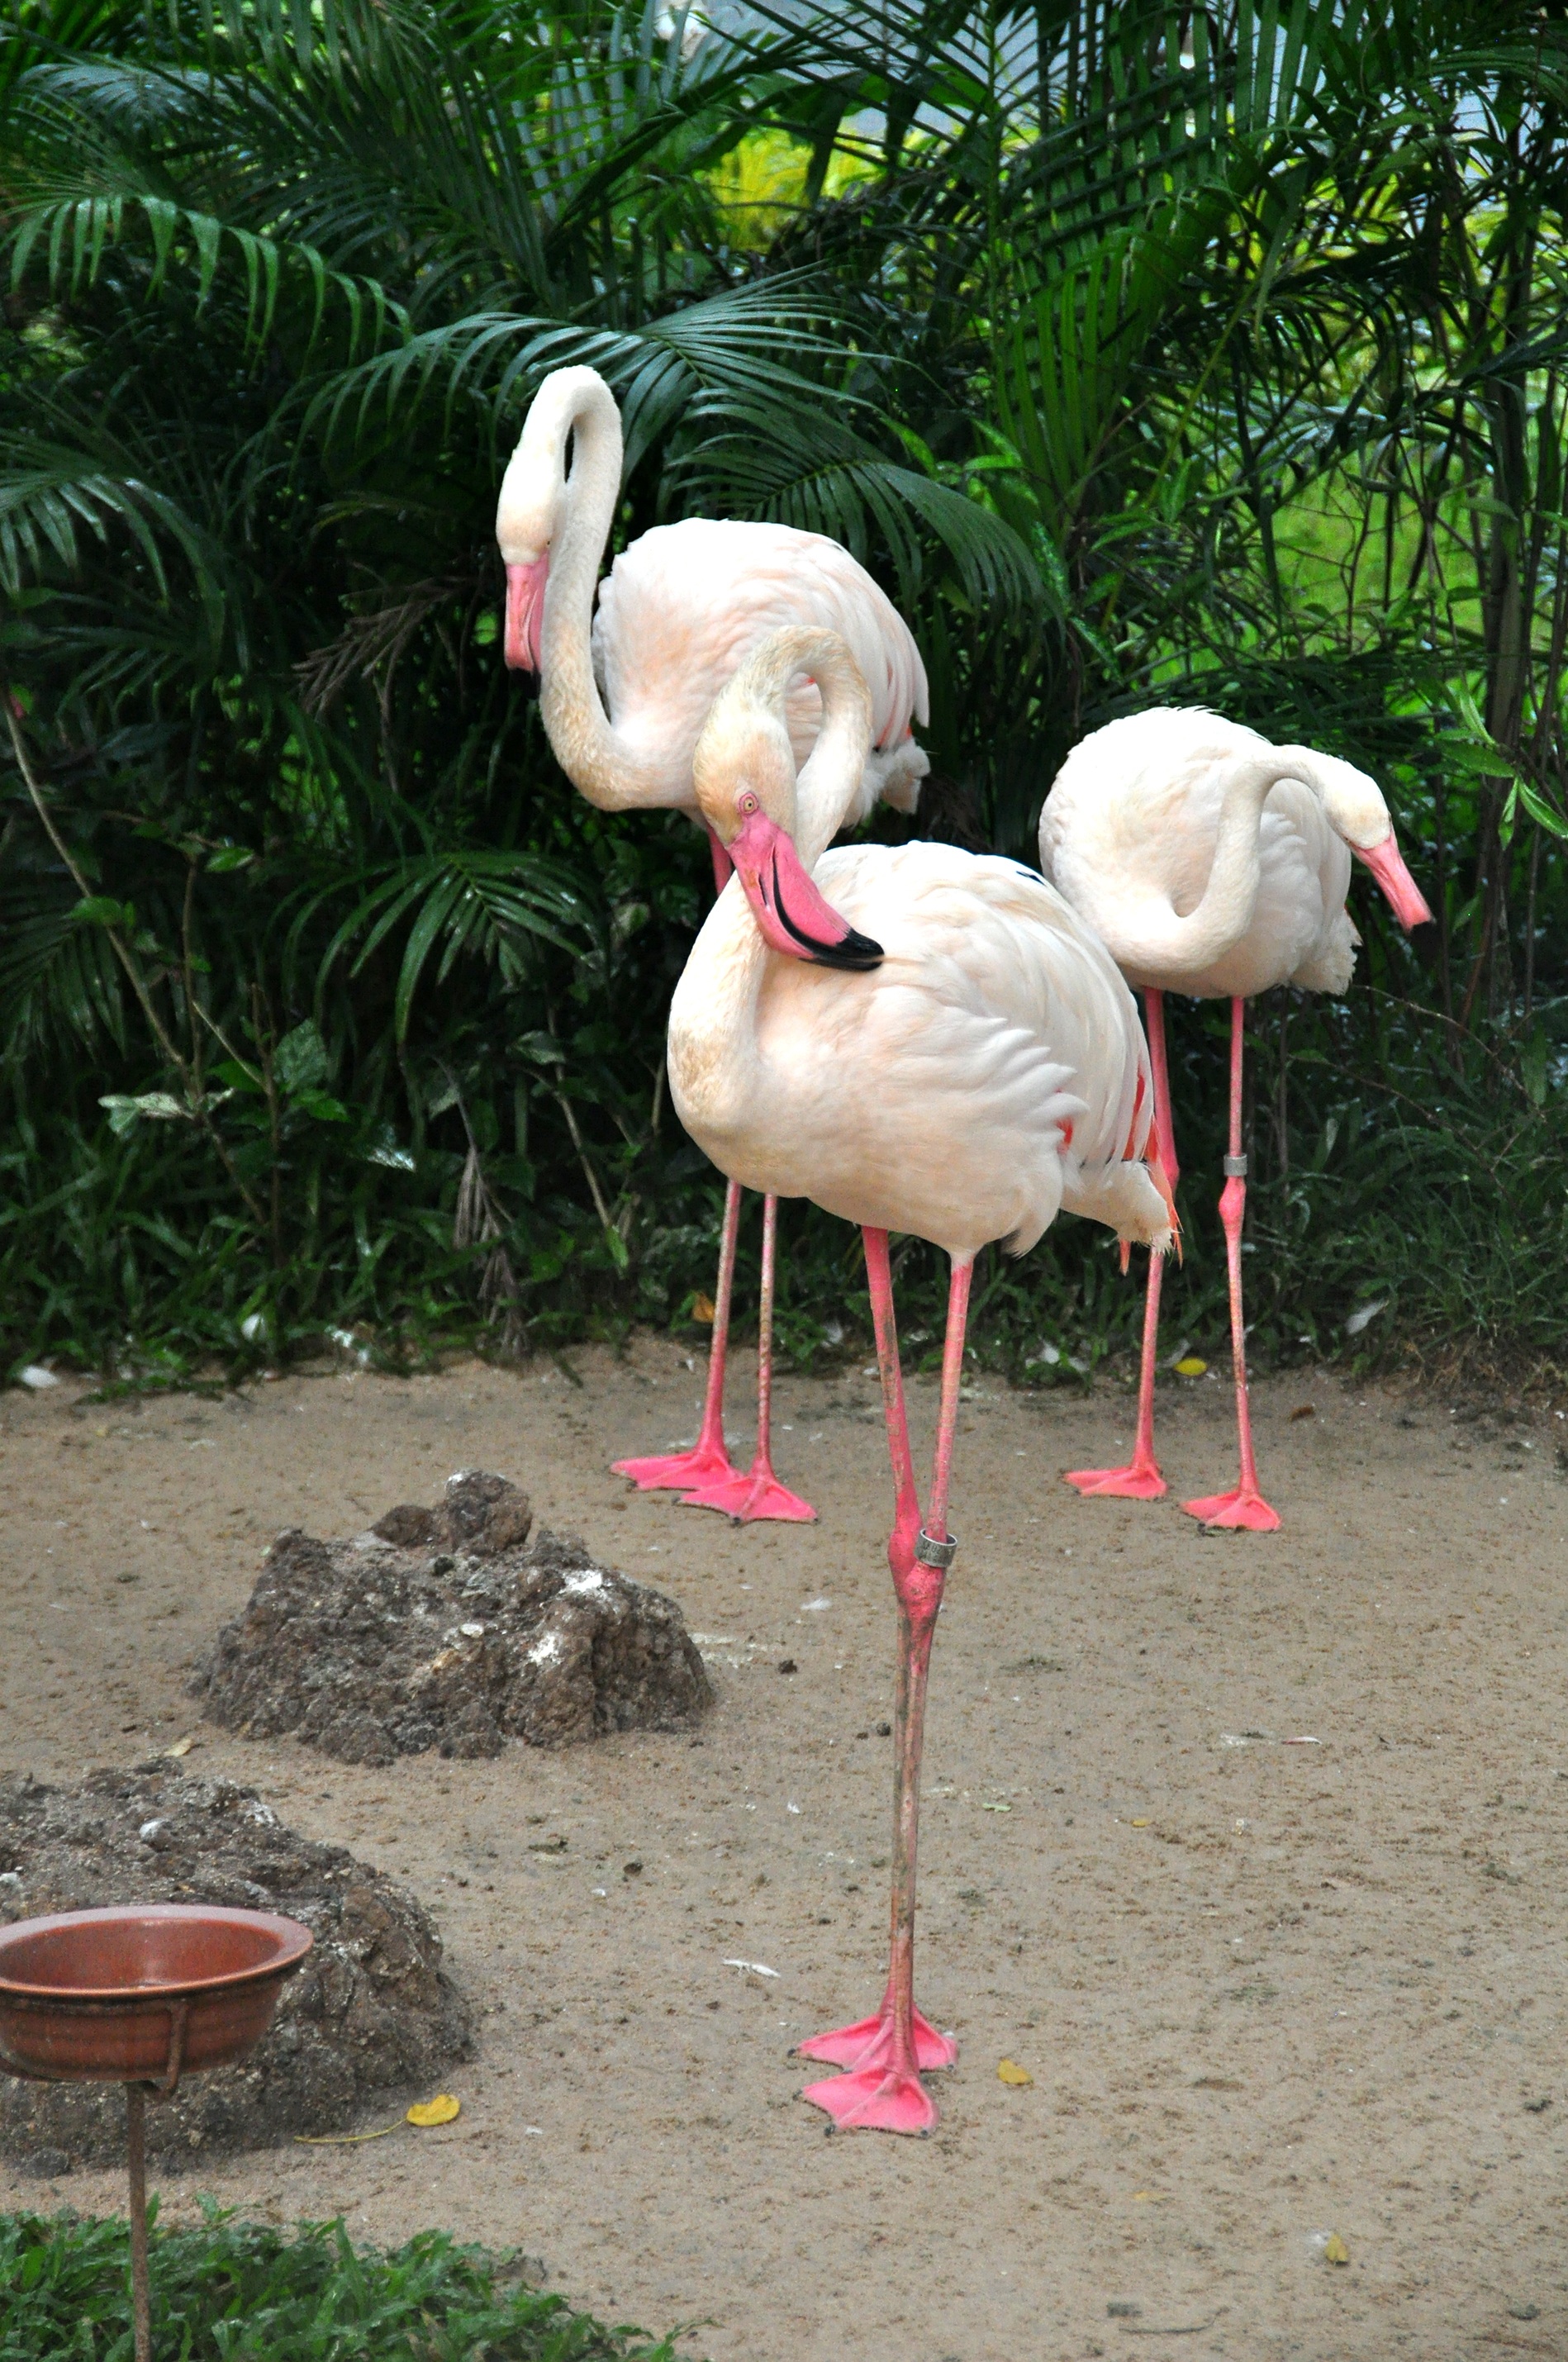
nature, bird, zoo, fauna, birds, flamingo, vertebrate, water bird, pink flamingo